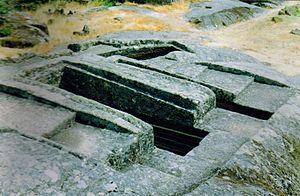
Cet article recense les monuments nationaux du district de Vila Real, au Portugal.